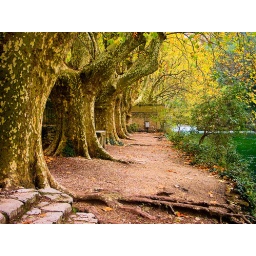
A row of trees provides cool shade along the Sorgue river in Fontaine de Vaucluse, Provence, France.